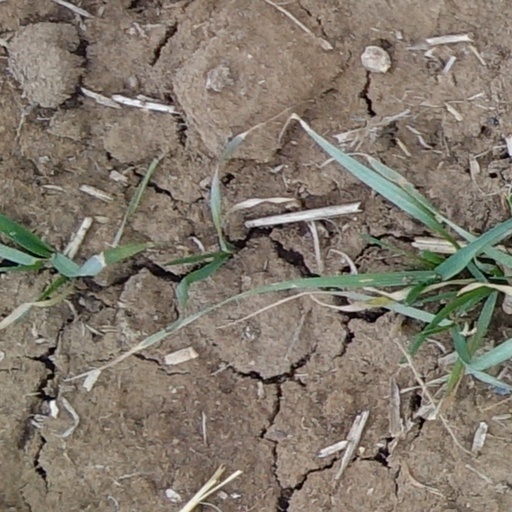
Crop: wheat